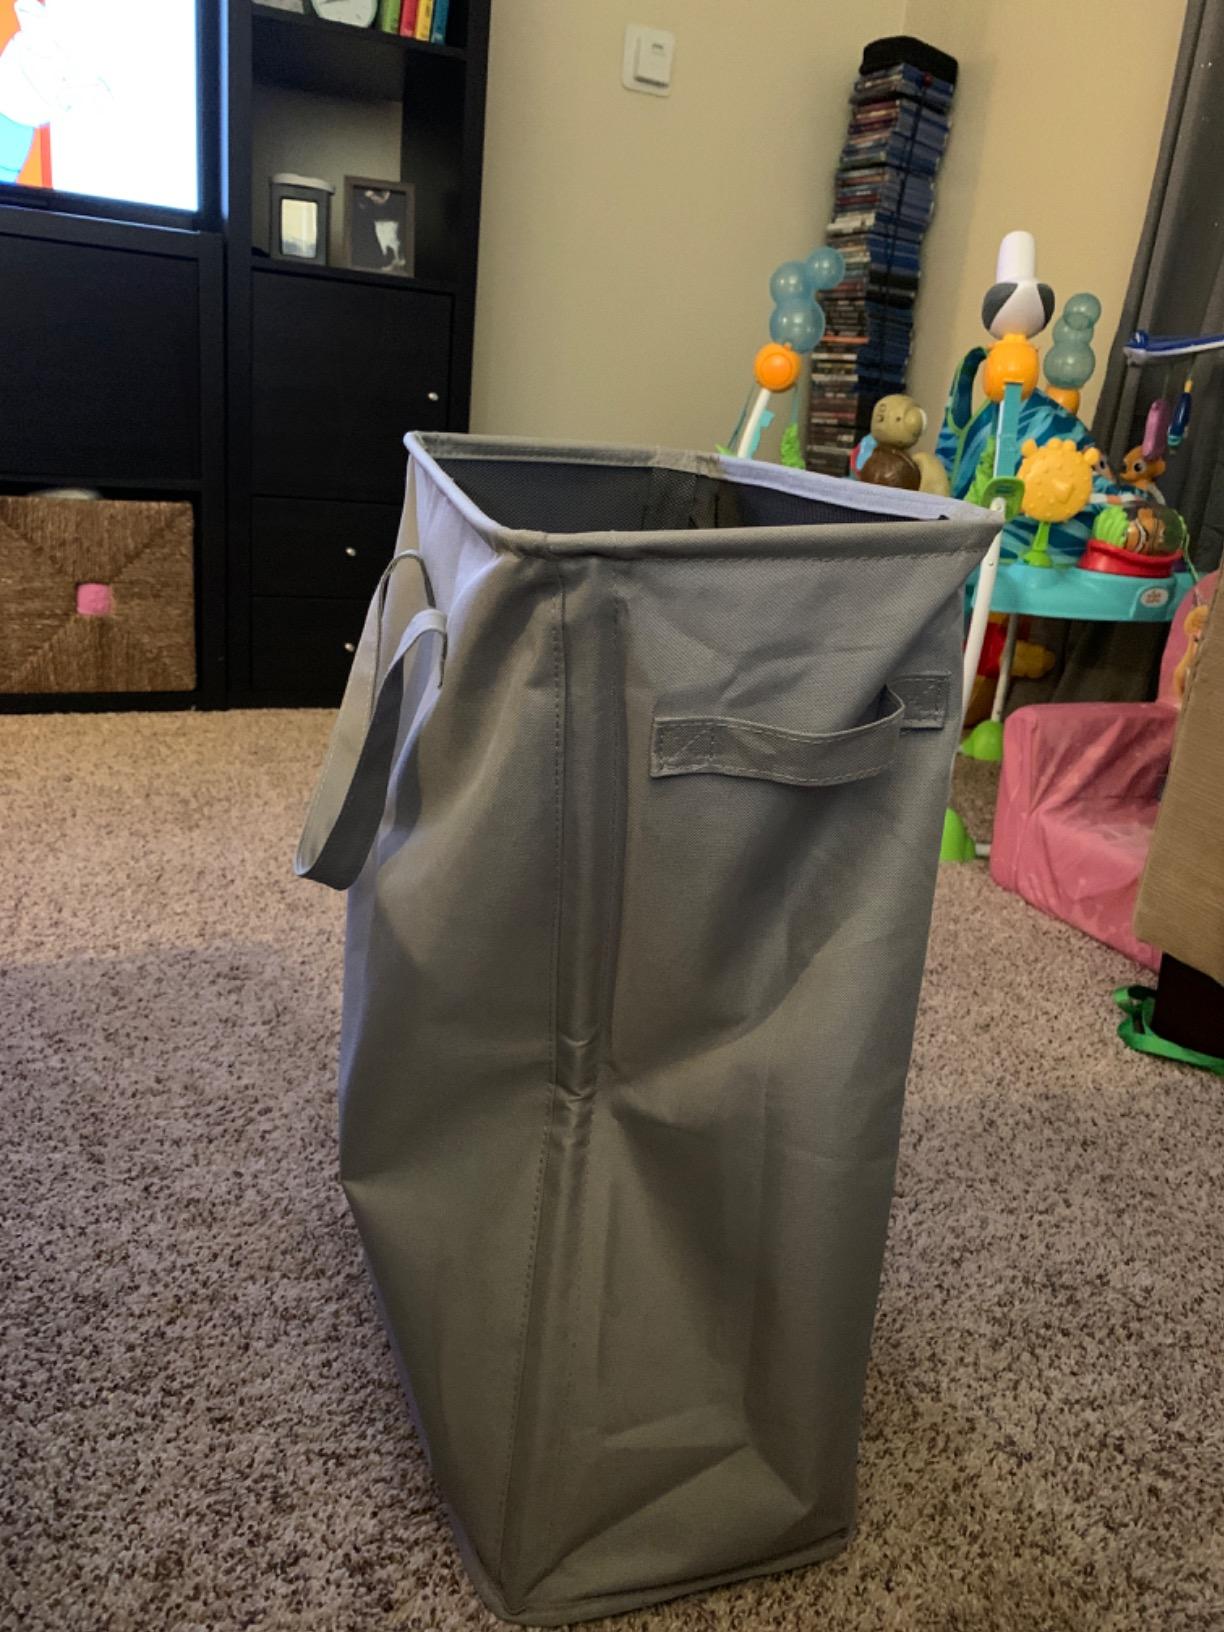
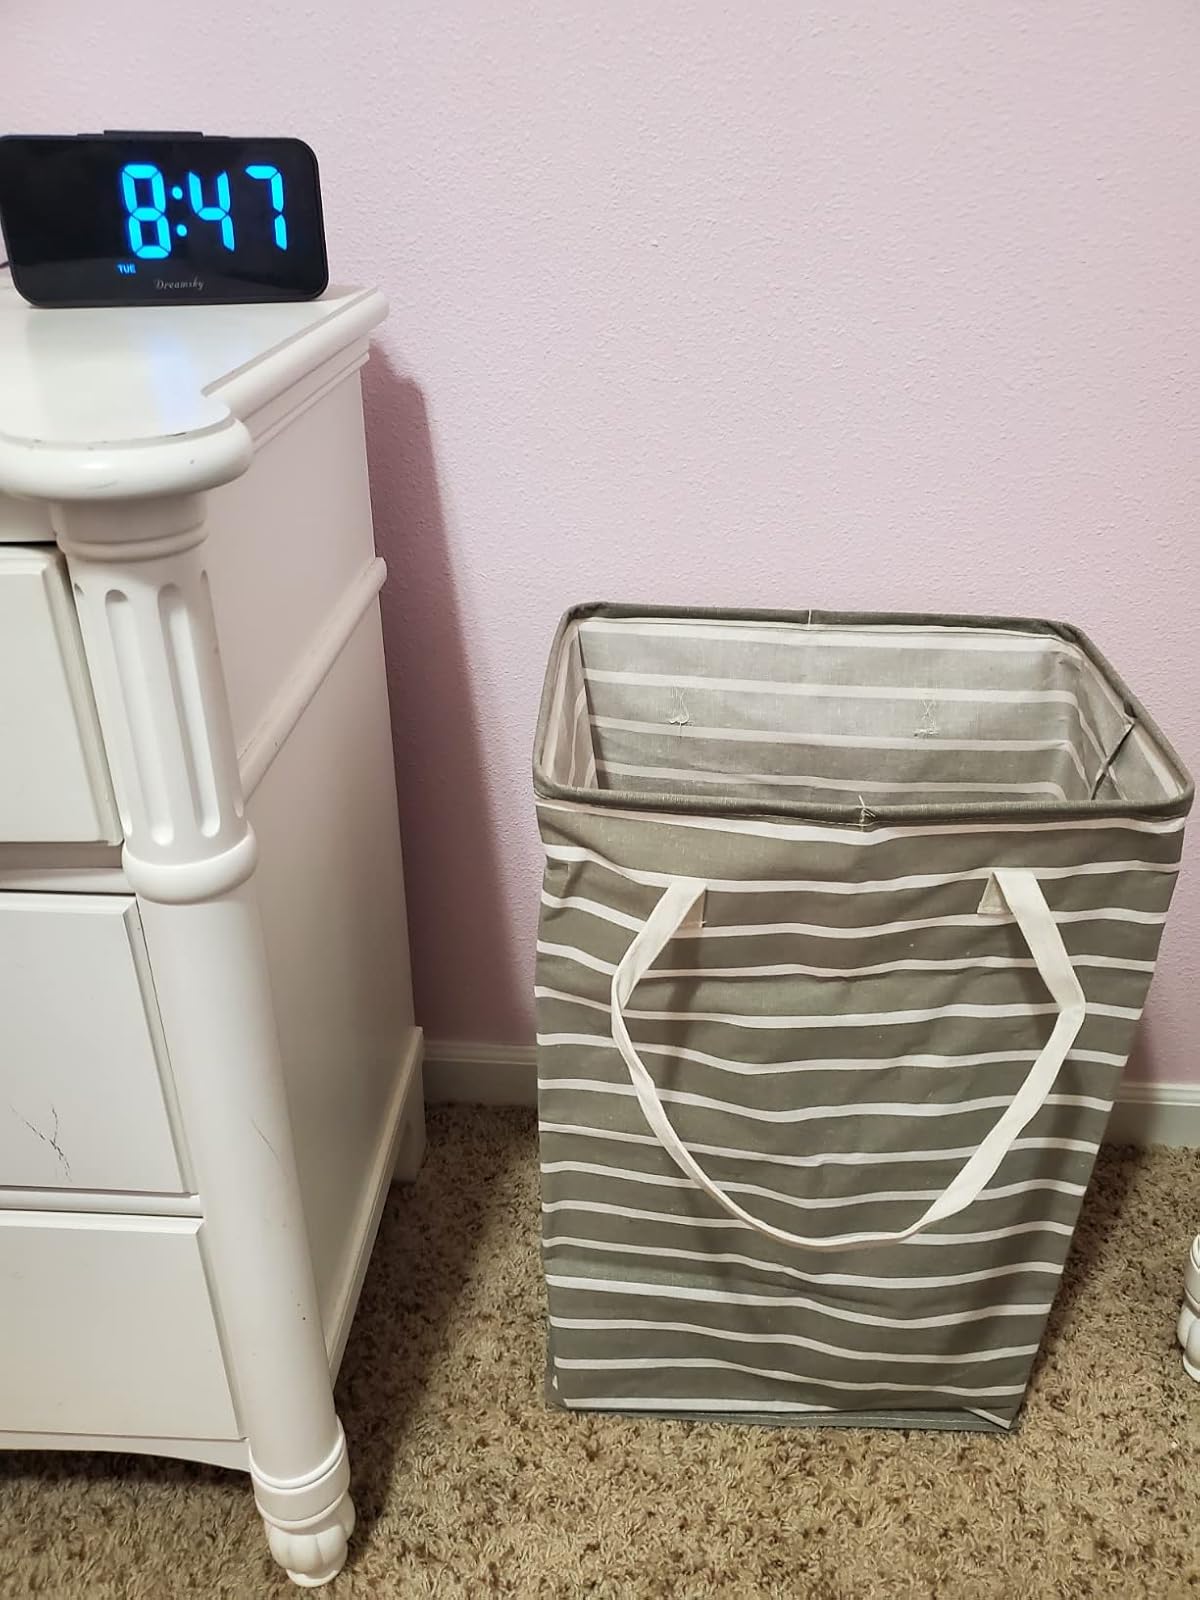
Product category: items_hamper
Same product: no